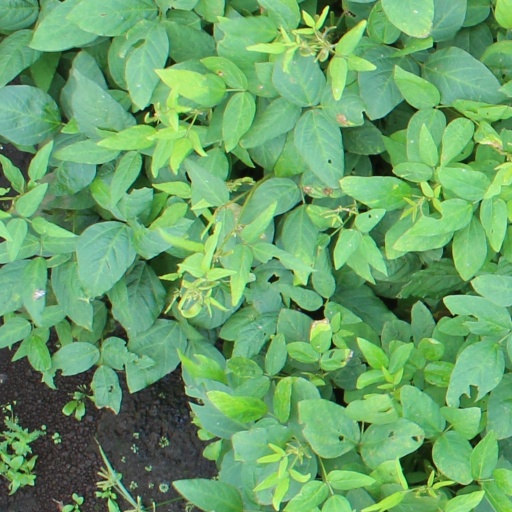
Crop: soybean